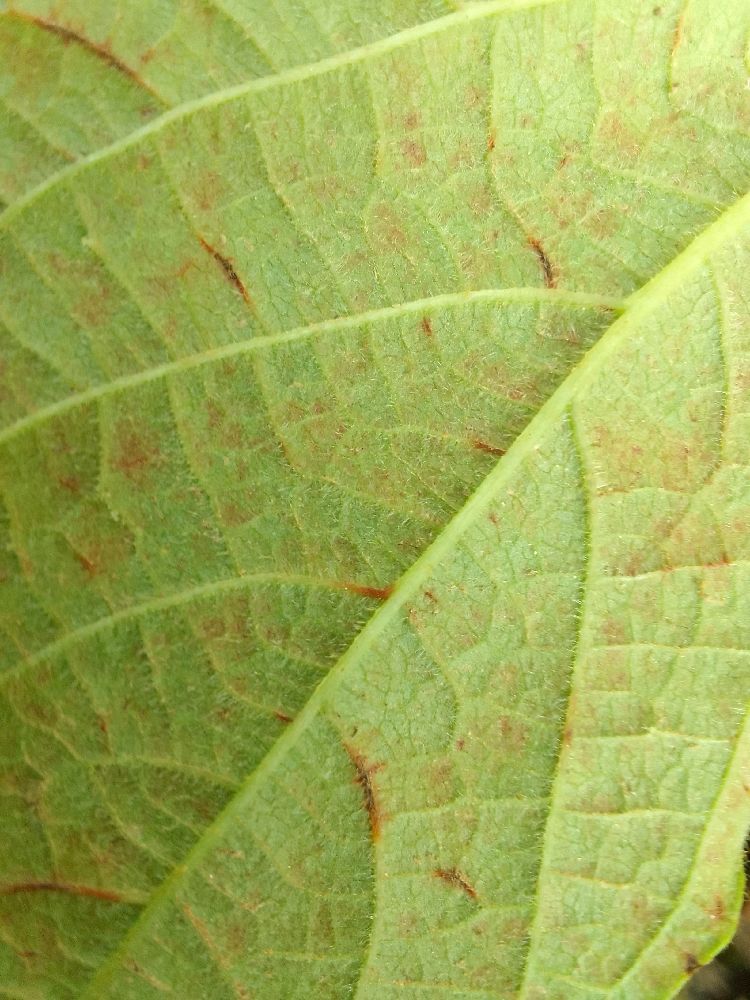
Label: anthracnose